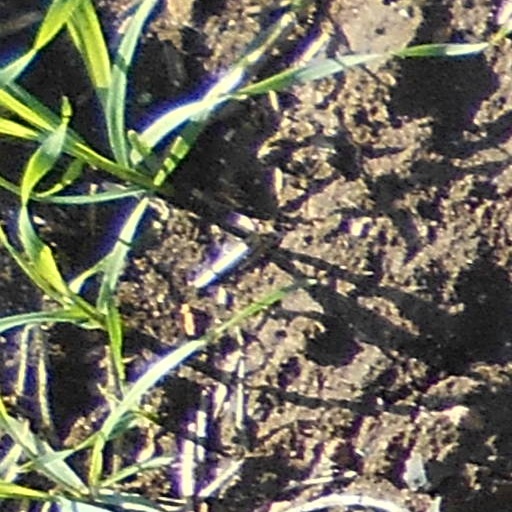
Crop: wheat